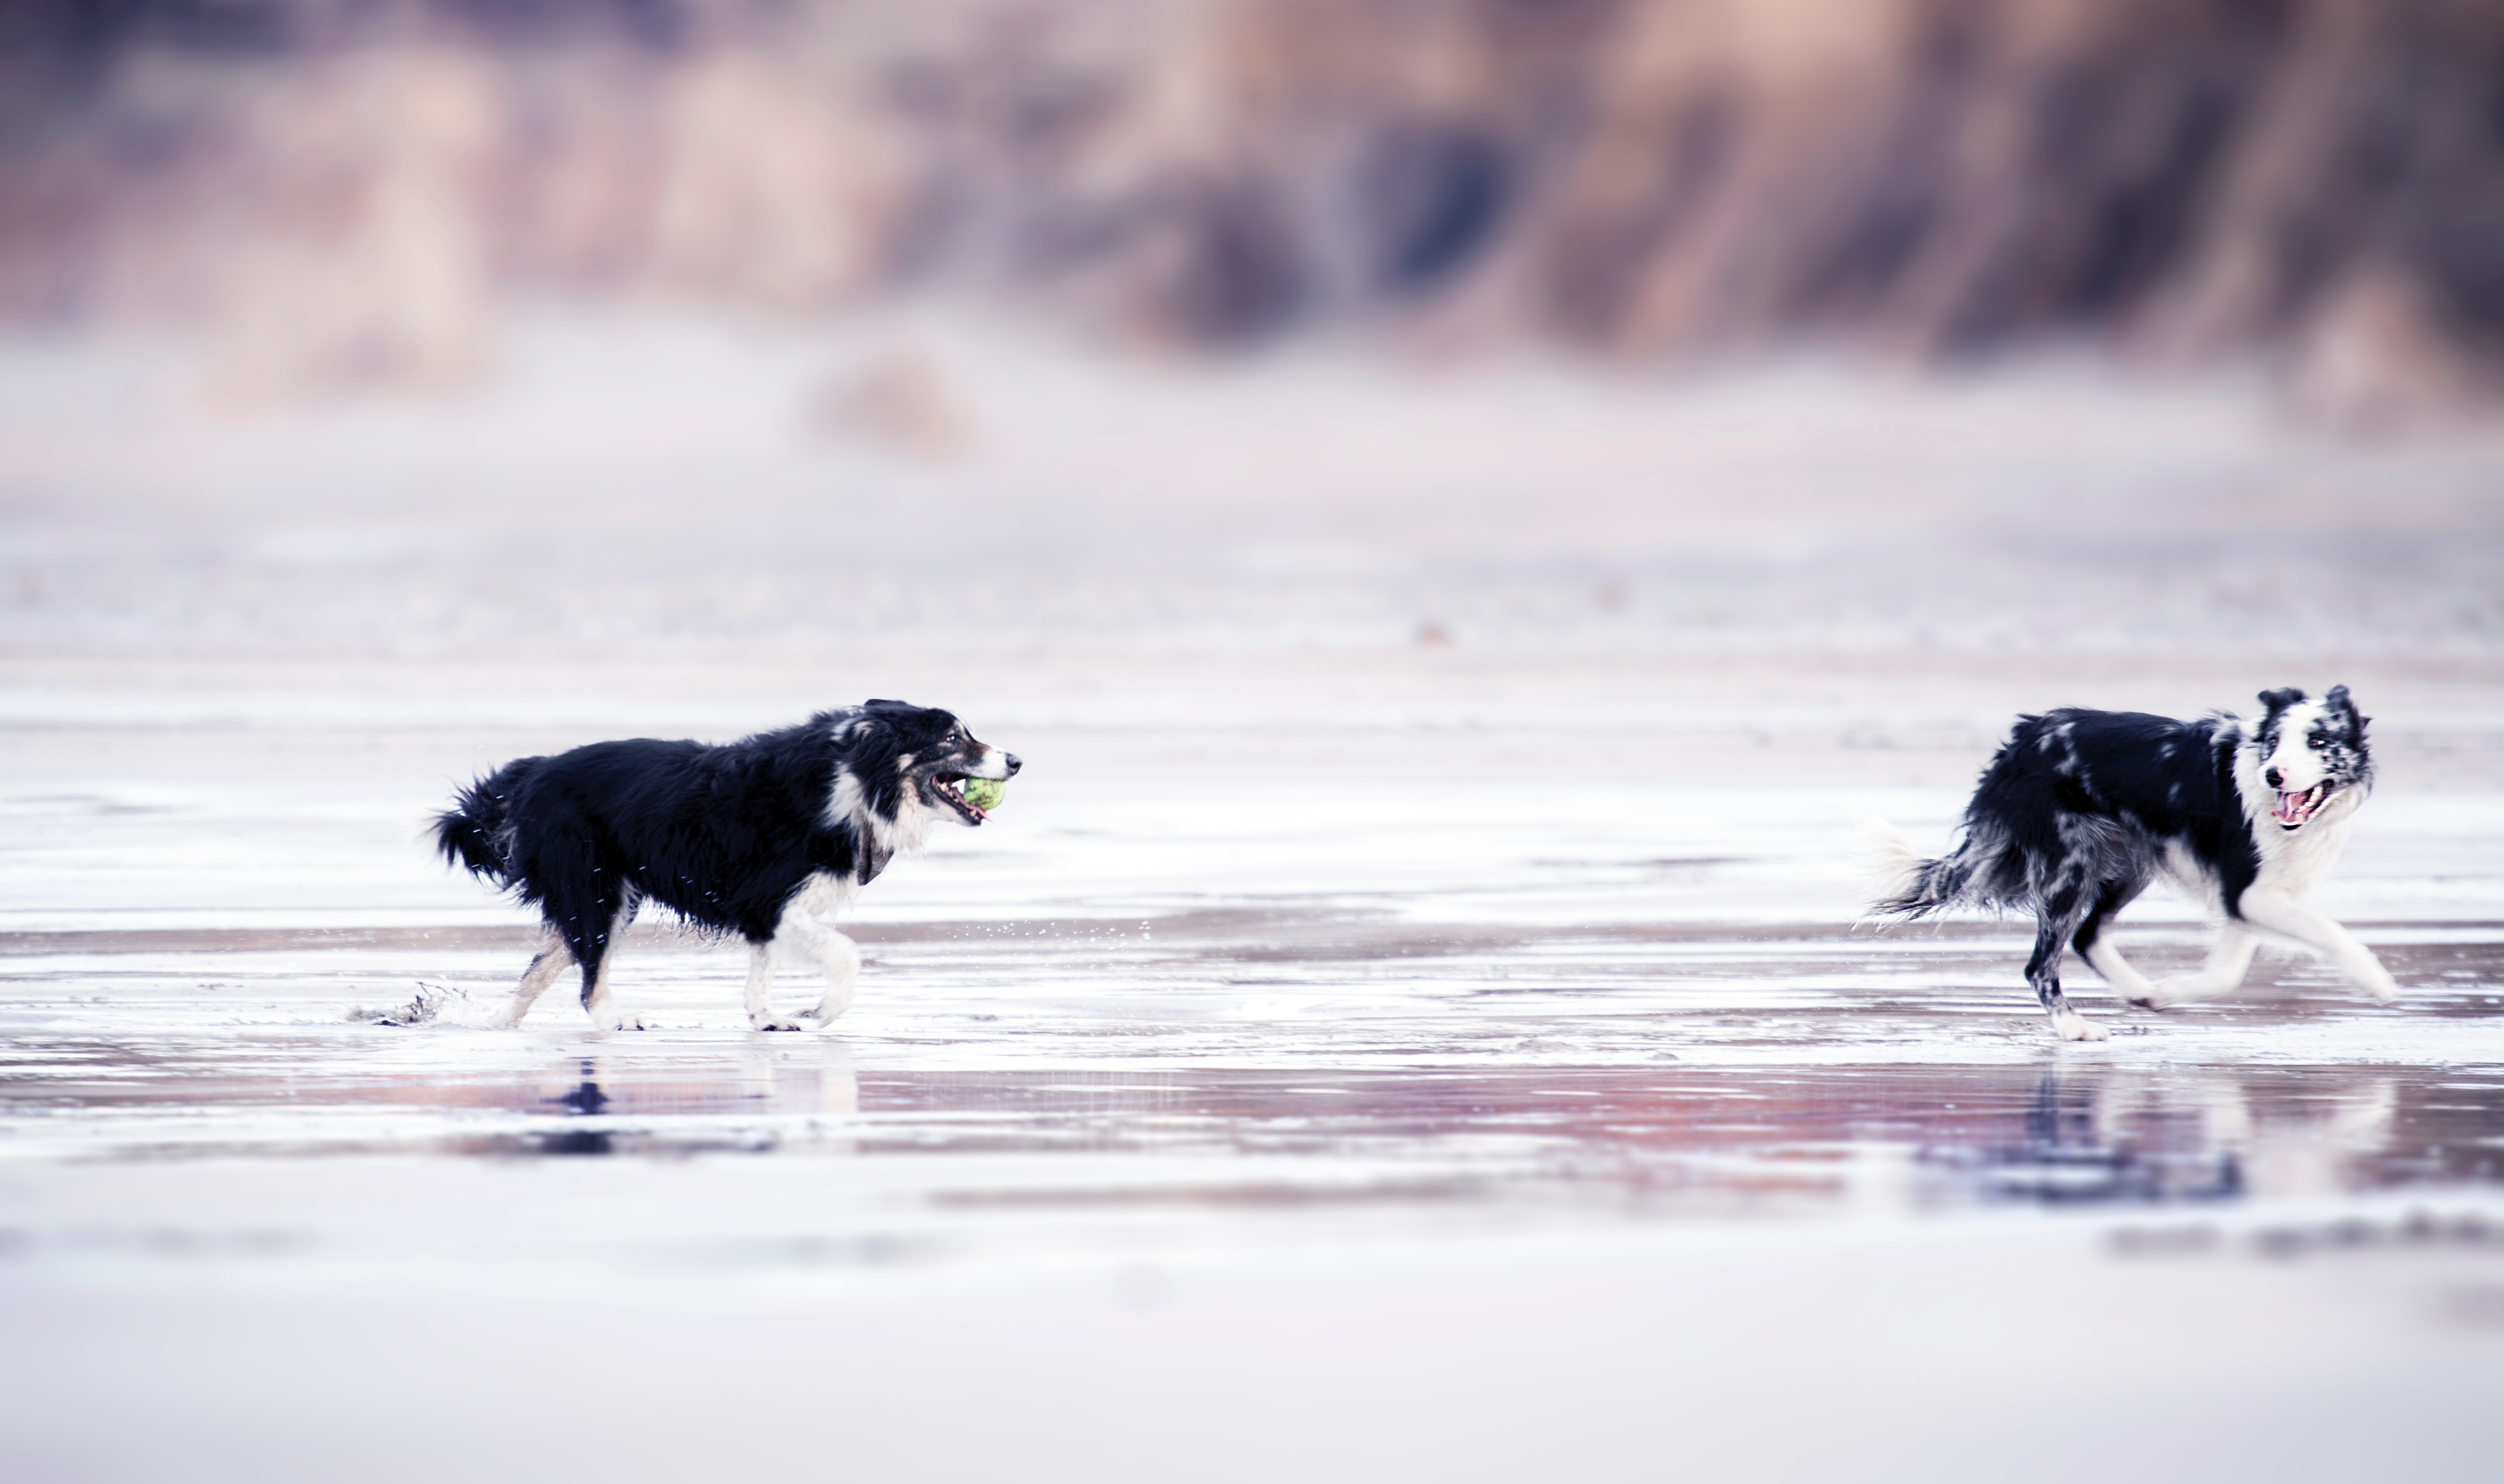
vertebrate, mammal, dog, canidae, border collie, stabyhoun, carnivore, dog breed, working dog, australian shepherd, herding dog, sporting group, english shepherd, silken windhound